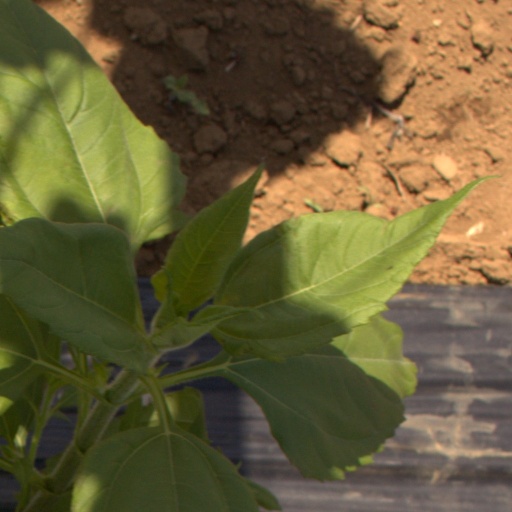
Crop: Jerusalem artichoke